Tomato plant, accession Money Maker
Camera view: vertical (180 deg); turntable rotation: 210 degrees
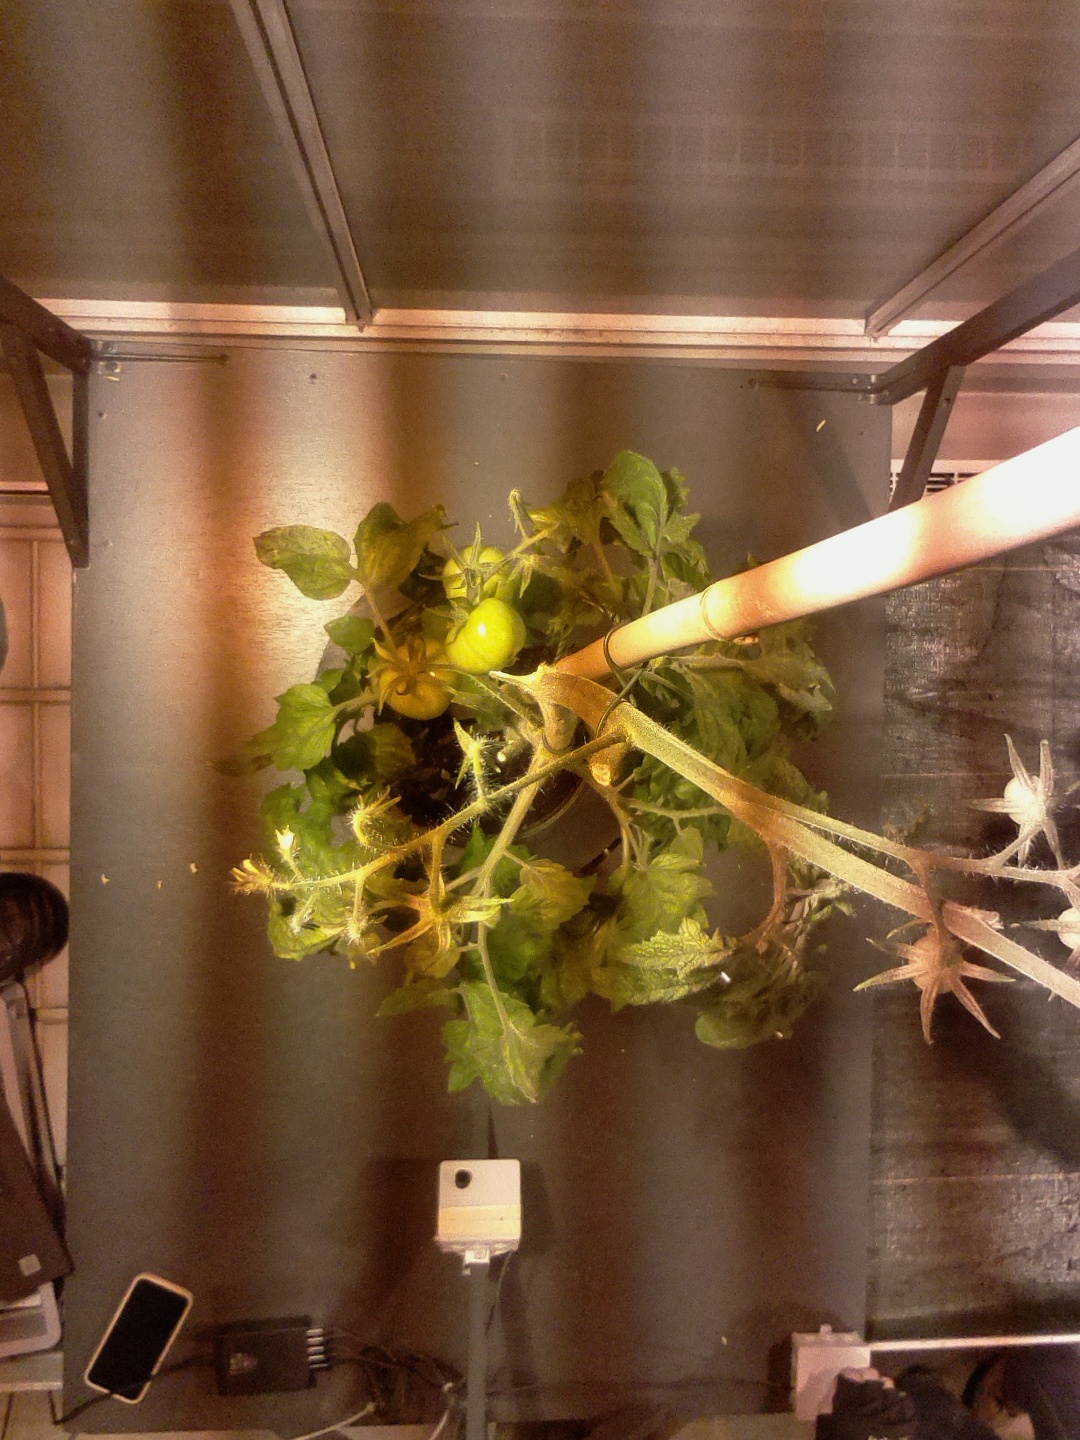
BBCH growth stage 75: 50%-60% of final fruit size